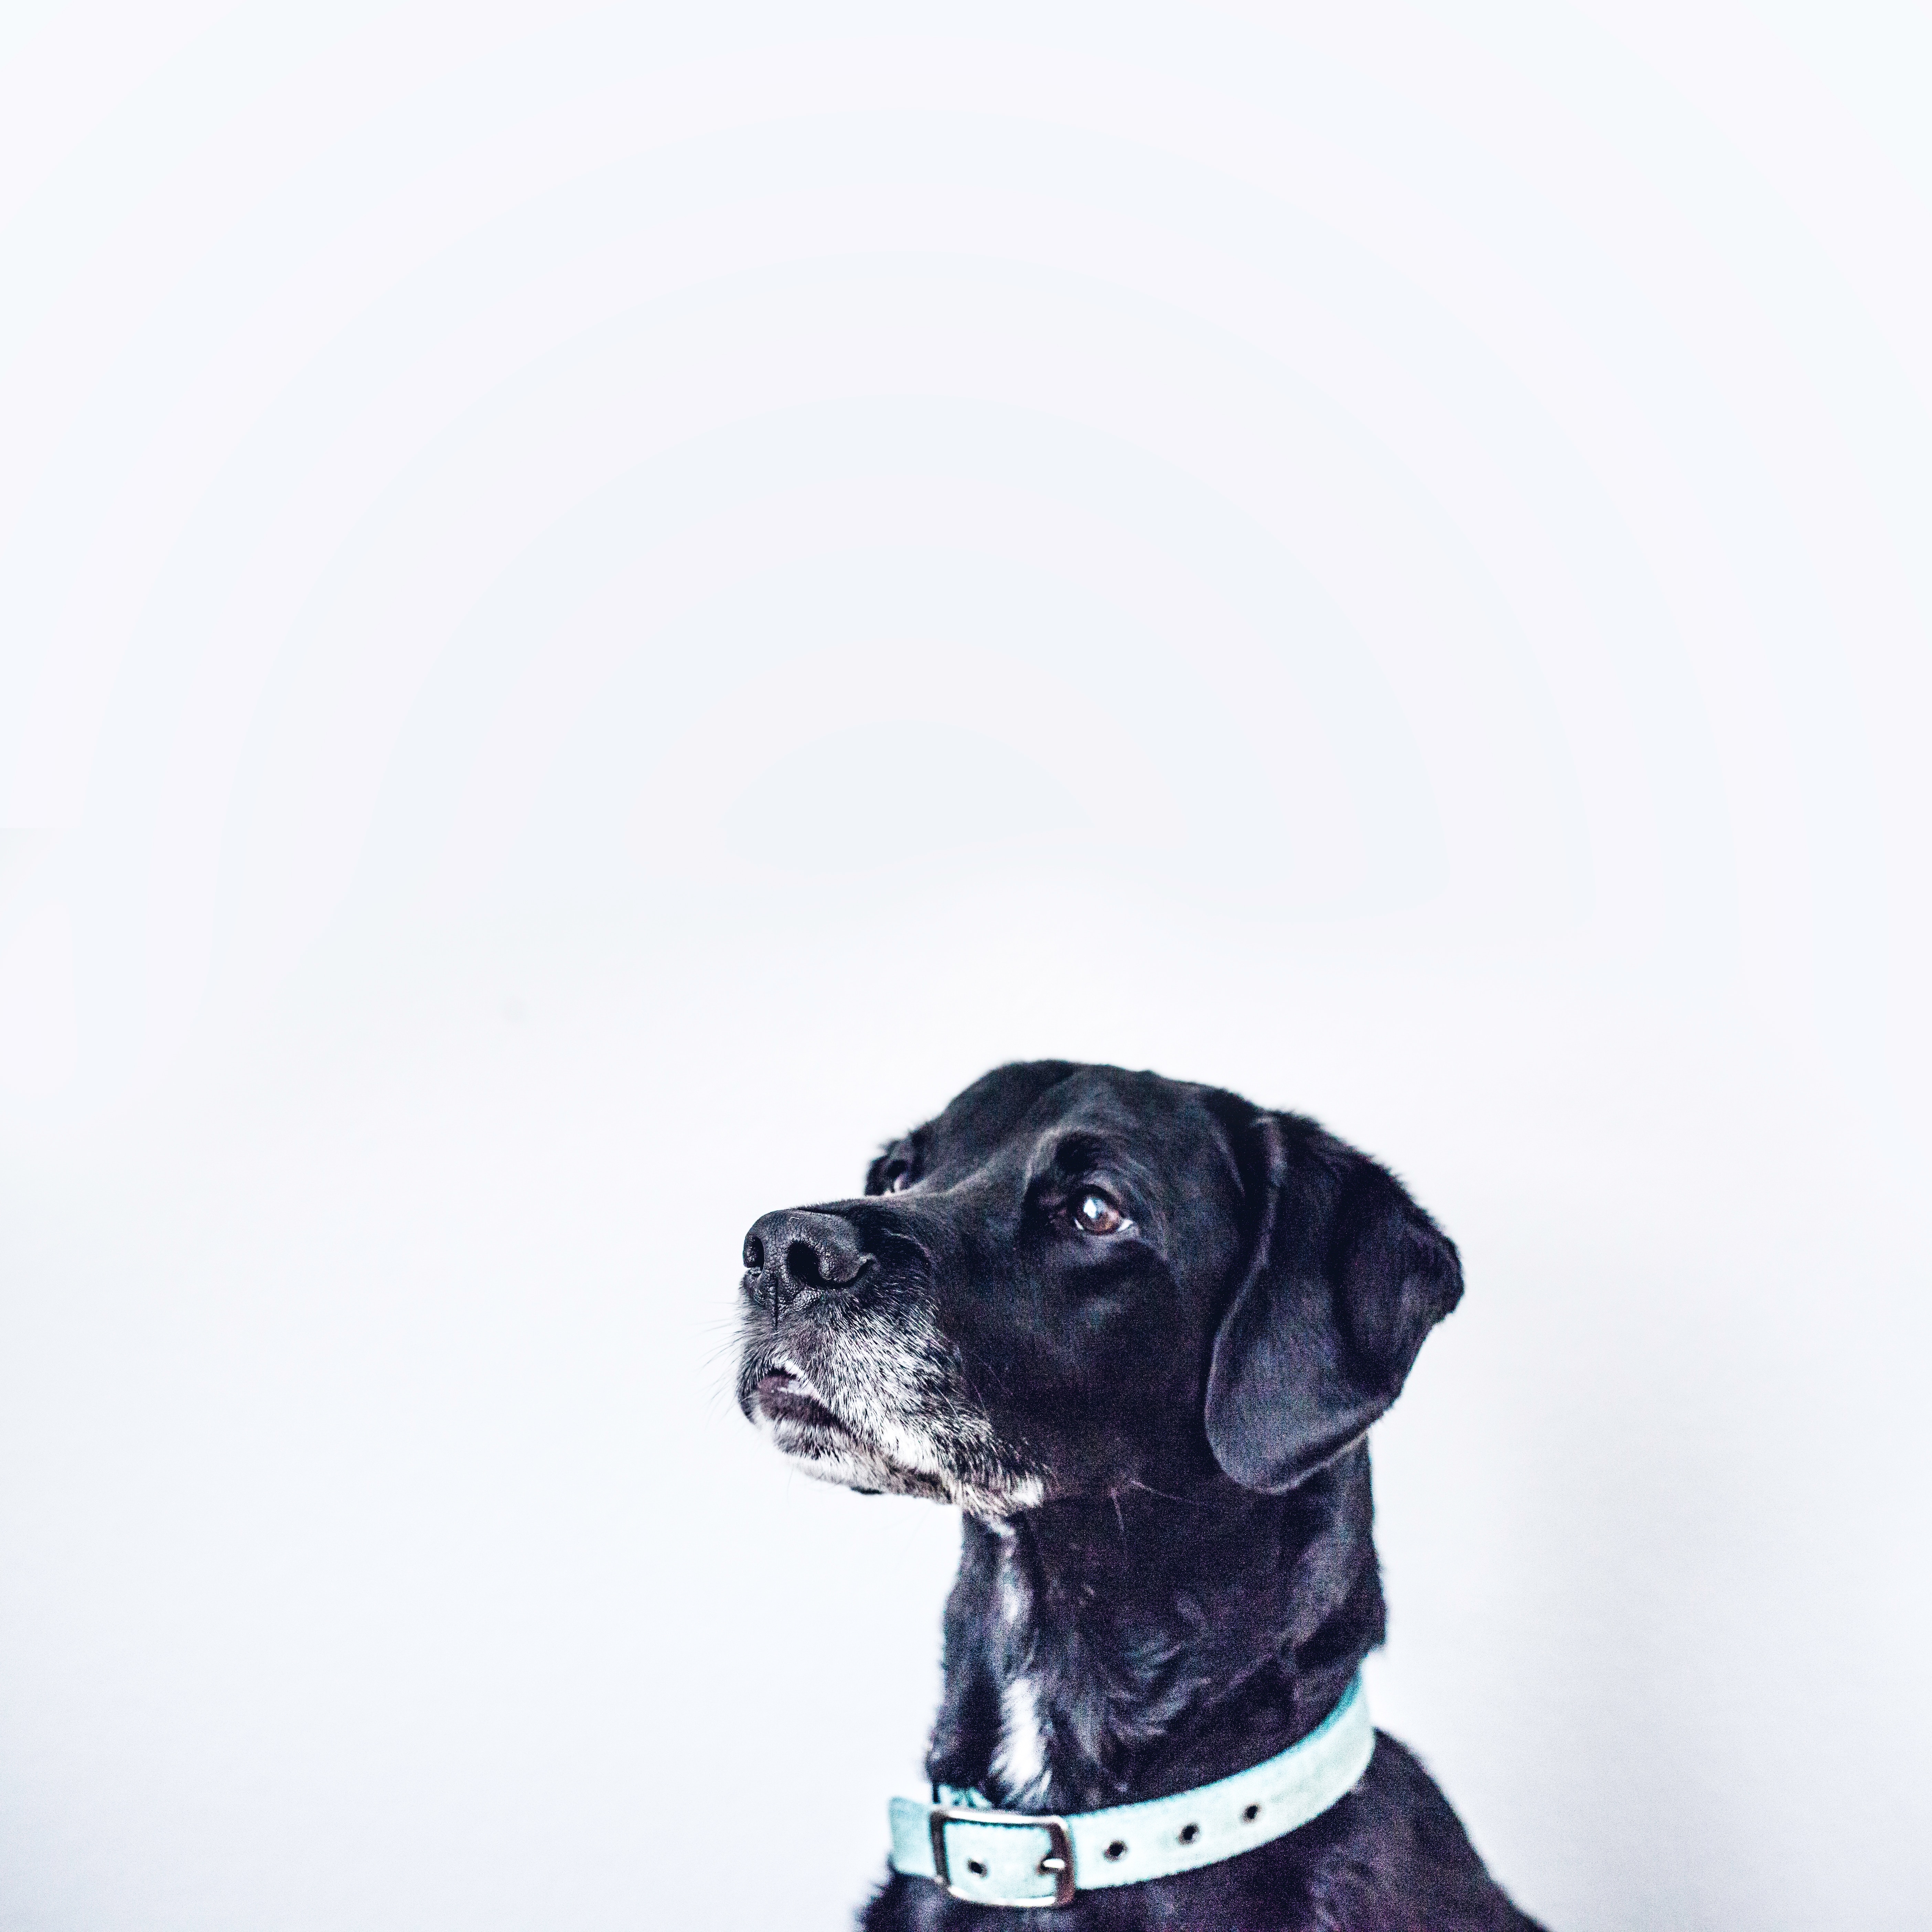
dog, snout, labrador retriever, dog breed, dog like mammal, dog crossbreeds, cane corso